Ponta Grossa

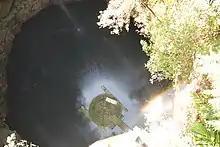
Furna that has the panoramic elevator, known as "Furna 1"

It is one of the major economic forces in the state of Parana. The economy of Ponta Grossa has always been linked to agriculture. It was in the last decade of the nineteenth century that there was a jump in the then small town. It is the time of the inauguration of the railway. Products such as yerba mate, soybeans, wood and cereals that were cultivated in this place are now processed in the municipality, entering the first wave of industrialization. The installation of logistics companies and shopping centers such as Palladium Shopping Center further strengthened the economy, especially in terms of trade. In terms of GDP per Capita, it is in 63rd place with 34,941.59 reais, which shows the social inequality in relation to other cities of economic port such as Araucária and São José dos Pinhais. Even so, the value is close to Belo Horizonte, which may indicate that the inequality is not yet the most serious, even more compared to other cities outside the center-south. In terms of wealth generated, in 2015 the industry generated the city the 5th place in the city, the front of services (6th place) and the agricultural sector (17th place), in a total balance is in 7th place for the sum of sectors. Being among the 100 largest economies, in terms of city in the national ranking (72nd position). GDP in 2015 was R$10,289,960.68. In 2017 it was 6.6 trillion. In 2018 there was an increase in Tetra Pak and Madero's growth, as well as the installation of AmBev. In the same year, trade and services fell to seventh and there is an intention to foster these sectors with the Ponta Grossa Economic Development Council (CDEPG). Ponta Grossa has 56% of the GDP of Campos Gerais, largely due to the Value Added Tax (VAT).